Laminium

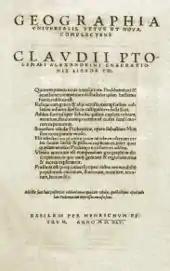
"Geographia" of Claudius Ptolemy, by Sebastián Munstero, year 1545.

Already in 1751, Francisco de la Cavallería y Portillo, echoes a secular tradition that locates the Carpetan Laminio within the municipal term of Villarrobledo. However, the historian limits himself to doubt of such assertion without contributing any reliable evidence, neither in favor nor against. Something before, Esteban Perez de Pareja based on Flavio Dextro, remarked the proximity of Laminio to Libisosa, the excellent relations between both cities and assimilated the "Ager Laminitanus" (Laminian Fields or Arenates) to the Campo de Montiel, without giving a precise location of the city although locating it within this region.